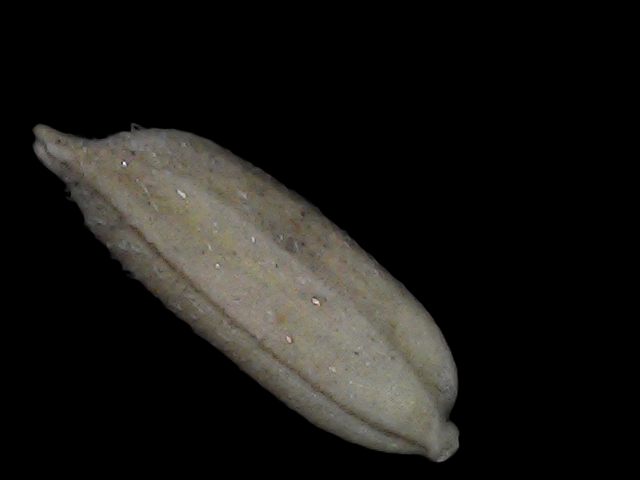
Rice variety: Bd79